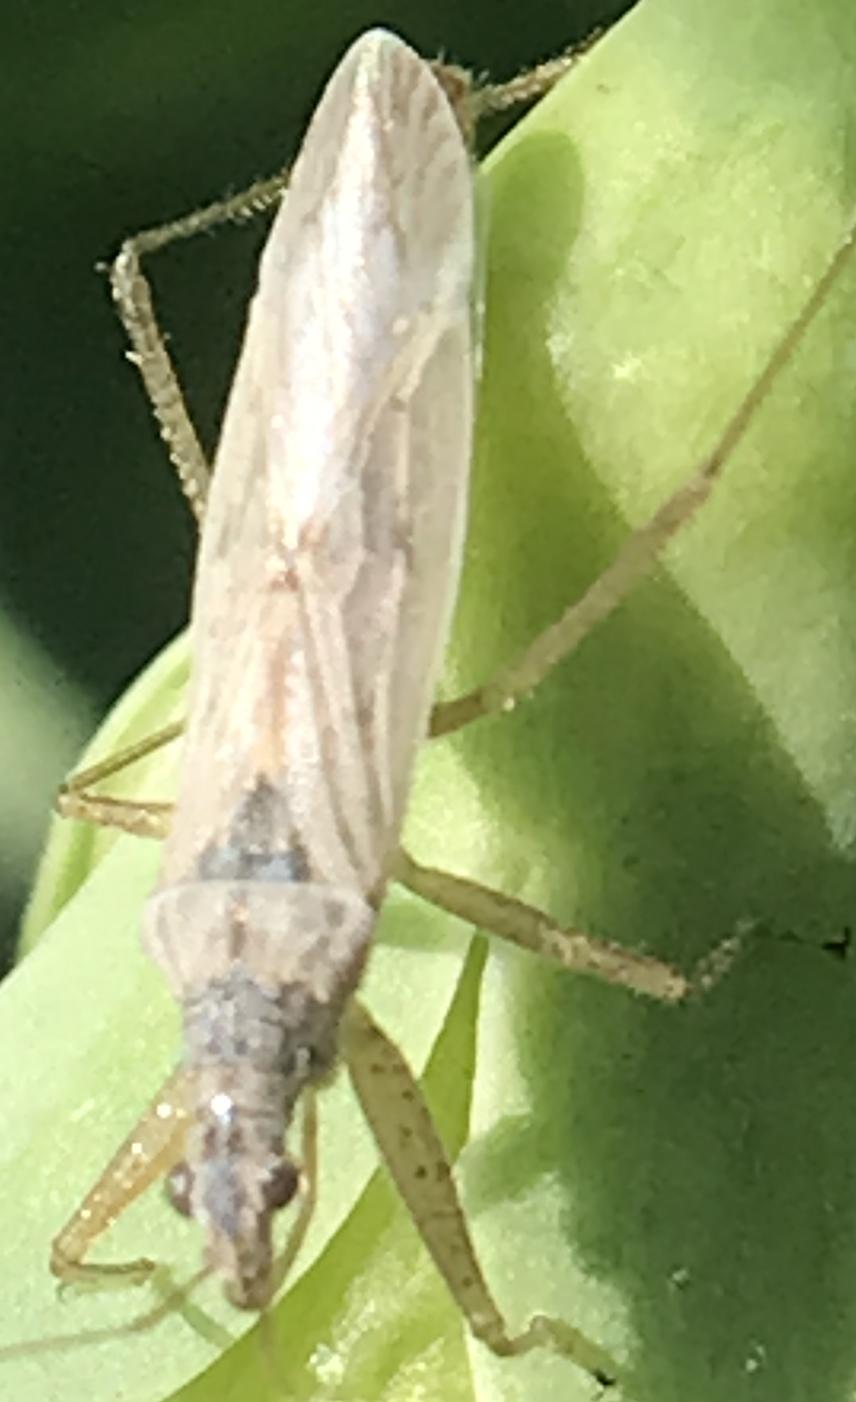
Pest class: predators